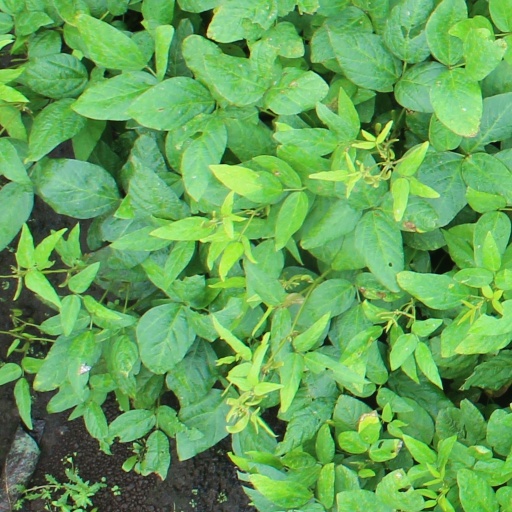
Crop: soybean